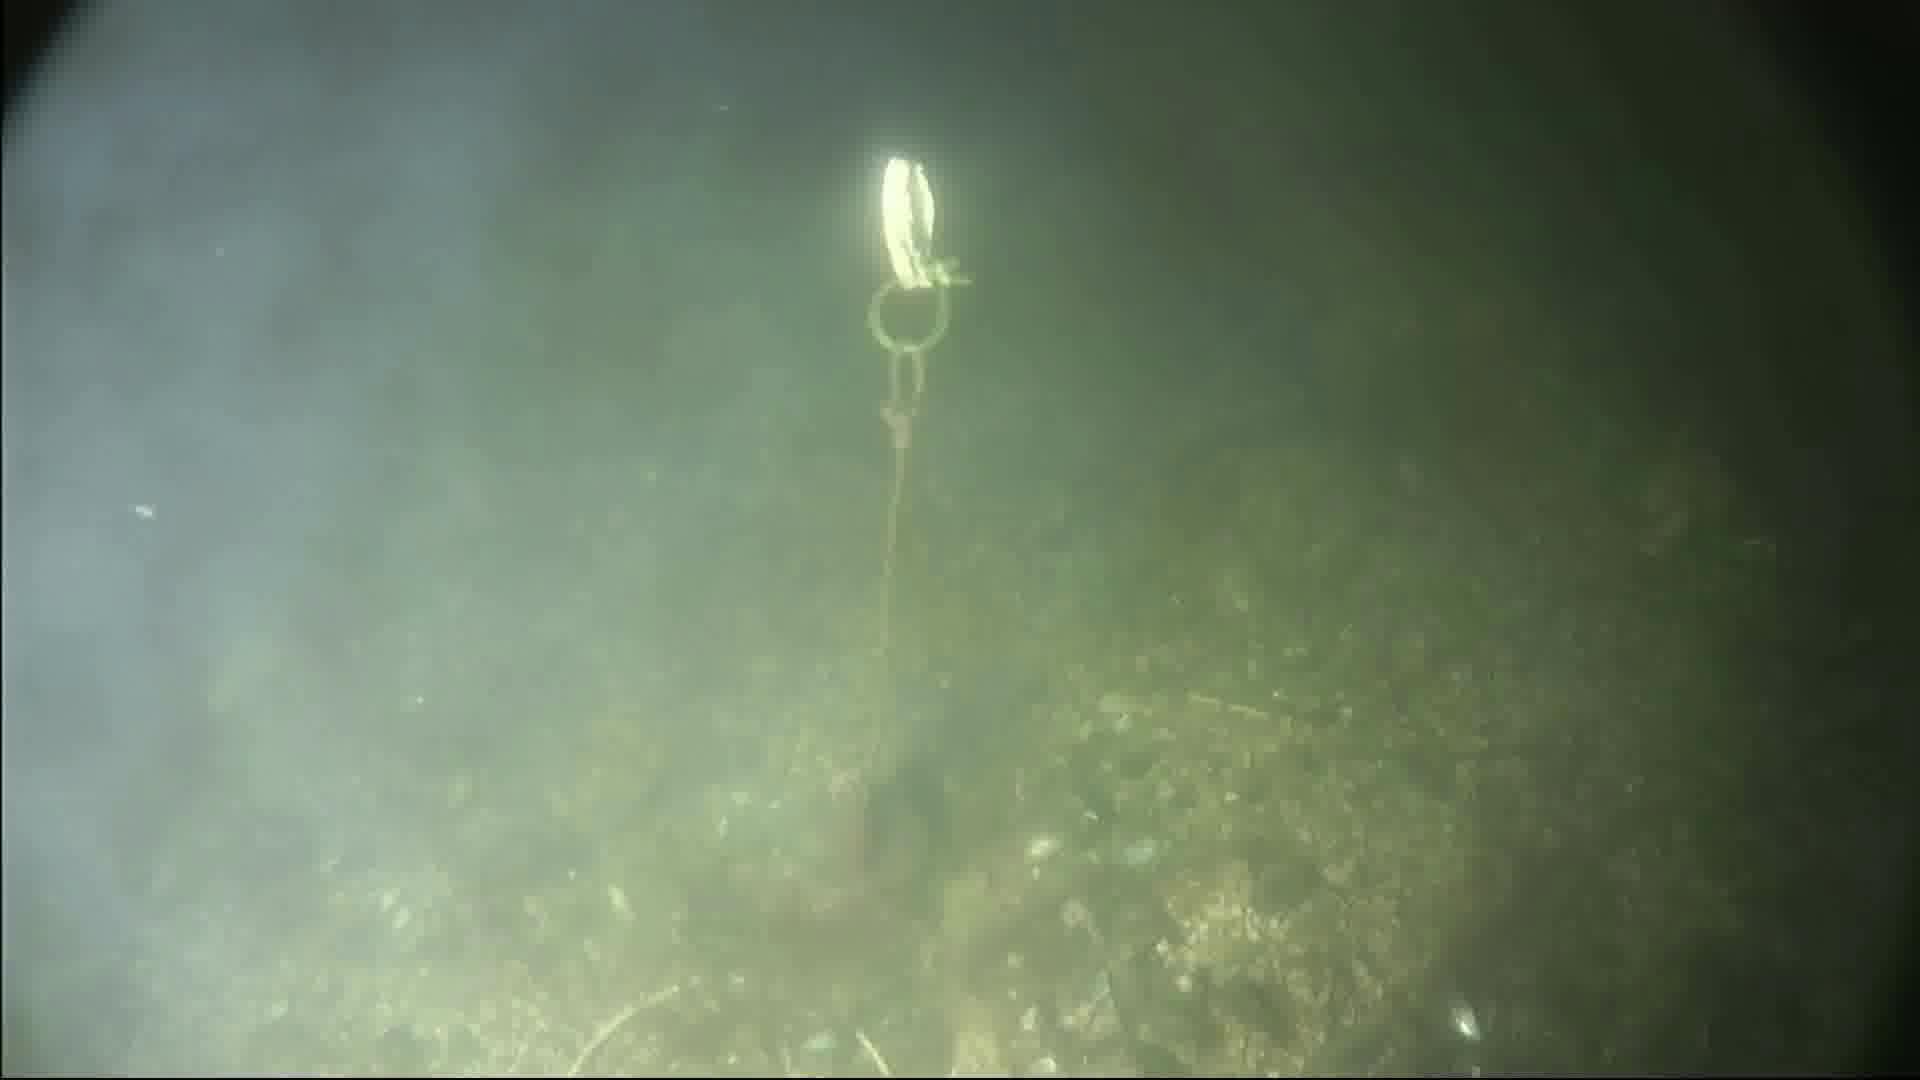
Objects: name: crab